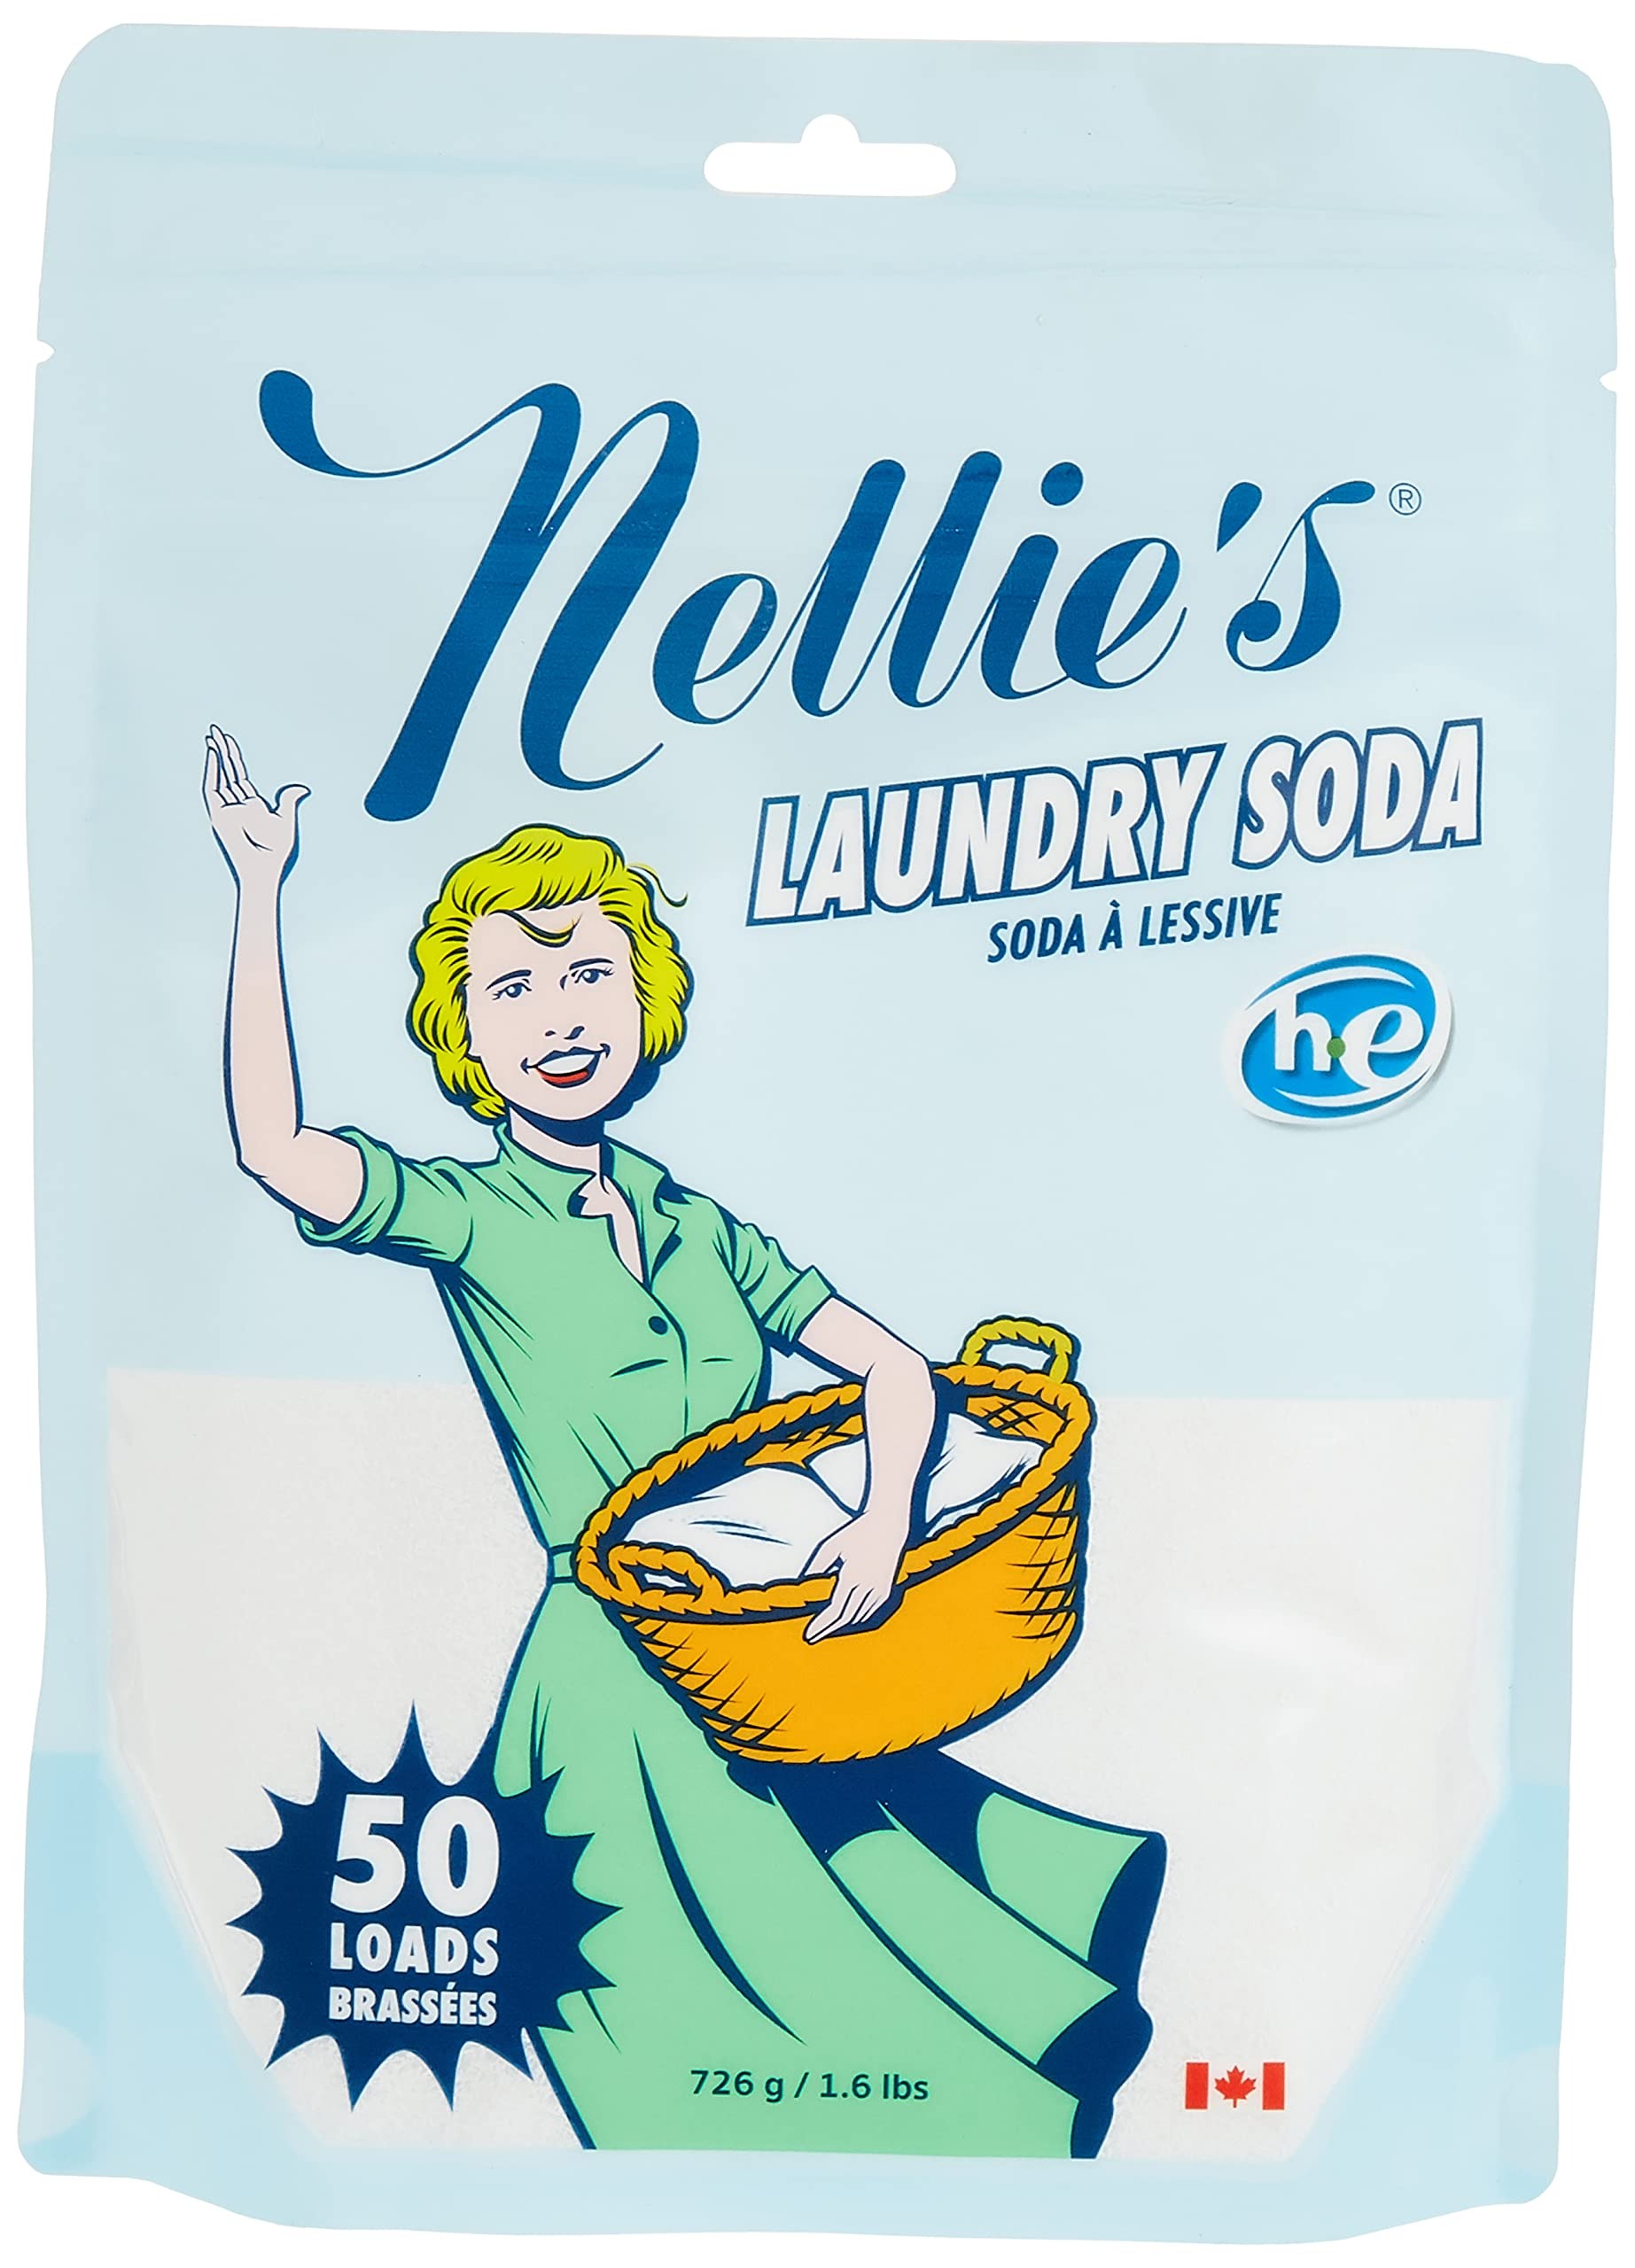
Item Name: Nellie's High Efficiency Laundry Soda, 1.6 lb
Bullet Point 1: Biodegradable, Non-Toxic, Hypoallergenic
Bullet Point 2: Gluten Free, No SLS or SLES, Non-GMO
Bullet Point 3: Septic Safe Leaping Bunny Certified
Bullet Point 4: Nellie's Laundry Soda dissolve quickly in cold or hot water, rinses thoroughly and leaves no residue that make fabrics stiff and irritating.
Product Description: Description 50 Loads Biodegradable Non-Toxic Hypoallergenic Gluten Free No SLS or SLES No GMO's Septic Safe Leaping Bunny Certified Nellie's Laundry Soda dissolve quickly in cold or hot water, rinses thoroughly and leaves no residue that make fabrics stiff and irritating. Nellie, my laundry is always so stiff ad irritating. Any ideas? Nellie's All-Natural Laundry Nuggets. They come in pre-measured packs so you never use to much, and they dissolve in hot or cold water leaving no yucky residue. Boy, that's great! My daughter has sensitive skin, and I have a new baby - it sounds perfect for their clothes! You bet! Hmm... it contains coconut oil-based ingredients and waterglass. Yep, that sounds all-natural! It's natural, but it's still harmful if swallowed, so keep it away from children. Husbands and pets shouldn’t swallow it either. Nellie's is unscented... after all, you wash your clothes to get the smell out! For even softer fabrics... like bunny rabbit soft... try Nellie's dryerballs in the dryer.
Value: 21.16
Unit: Ounce

Price: 13.465